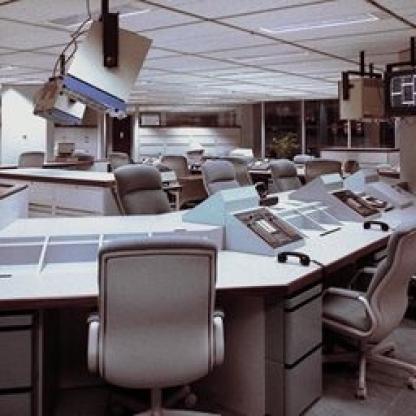
Scene: Indoor